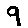
Label: 9